Mummy Mountain (Nevada)

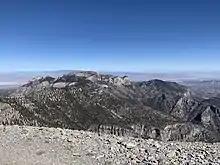
Mummy Mountain as seen from Charleston Peak

It takes its name from its vague resemblance to a mummy, or perhaps more accurately an Egyptian sarcophagus seen in profile, with the "head" to the north formed by outcropping above Lee Canyon, the gently rounded main summit forming the "body", and a southern rise and cliffs forming the "feet", called "Mummy's Toe". This appearance is especially prominent from U.S. Route 95, which passes by the mountain to the east.